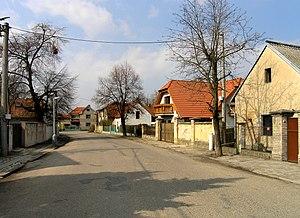
Křenek est une commune du district de Prague-Est, dans la région de Bohême-Centrale, en République tchèque. Sa population s'élevait à 276 habitants en 2020.